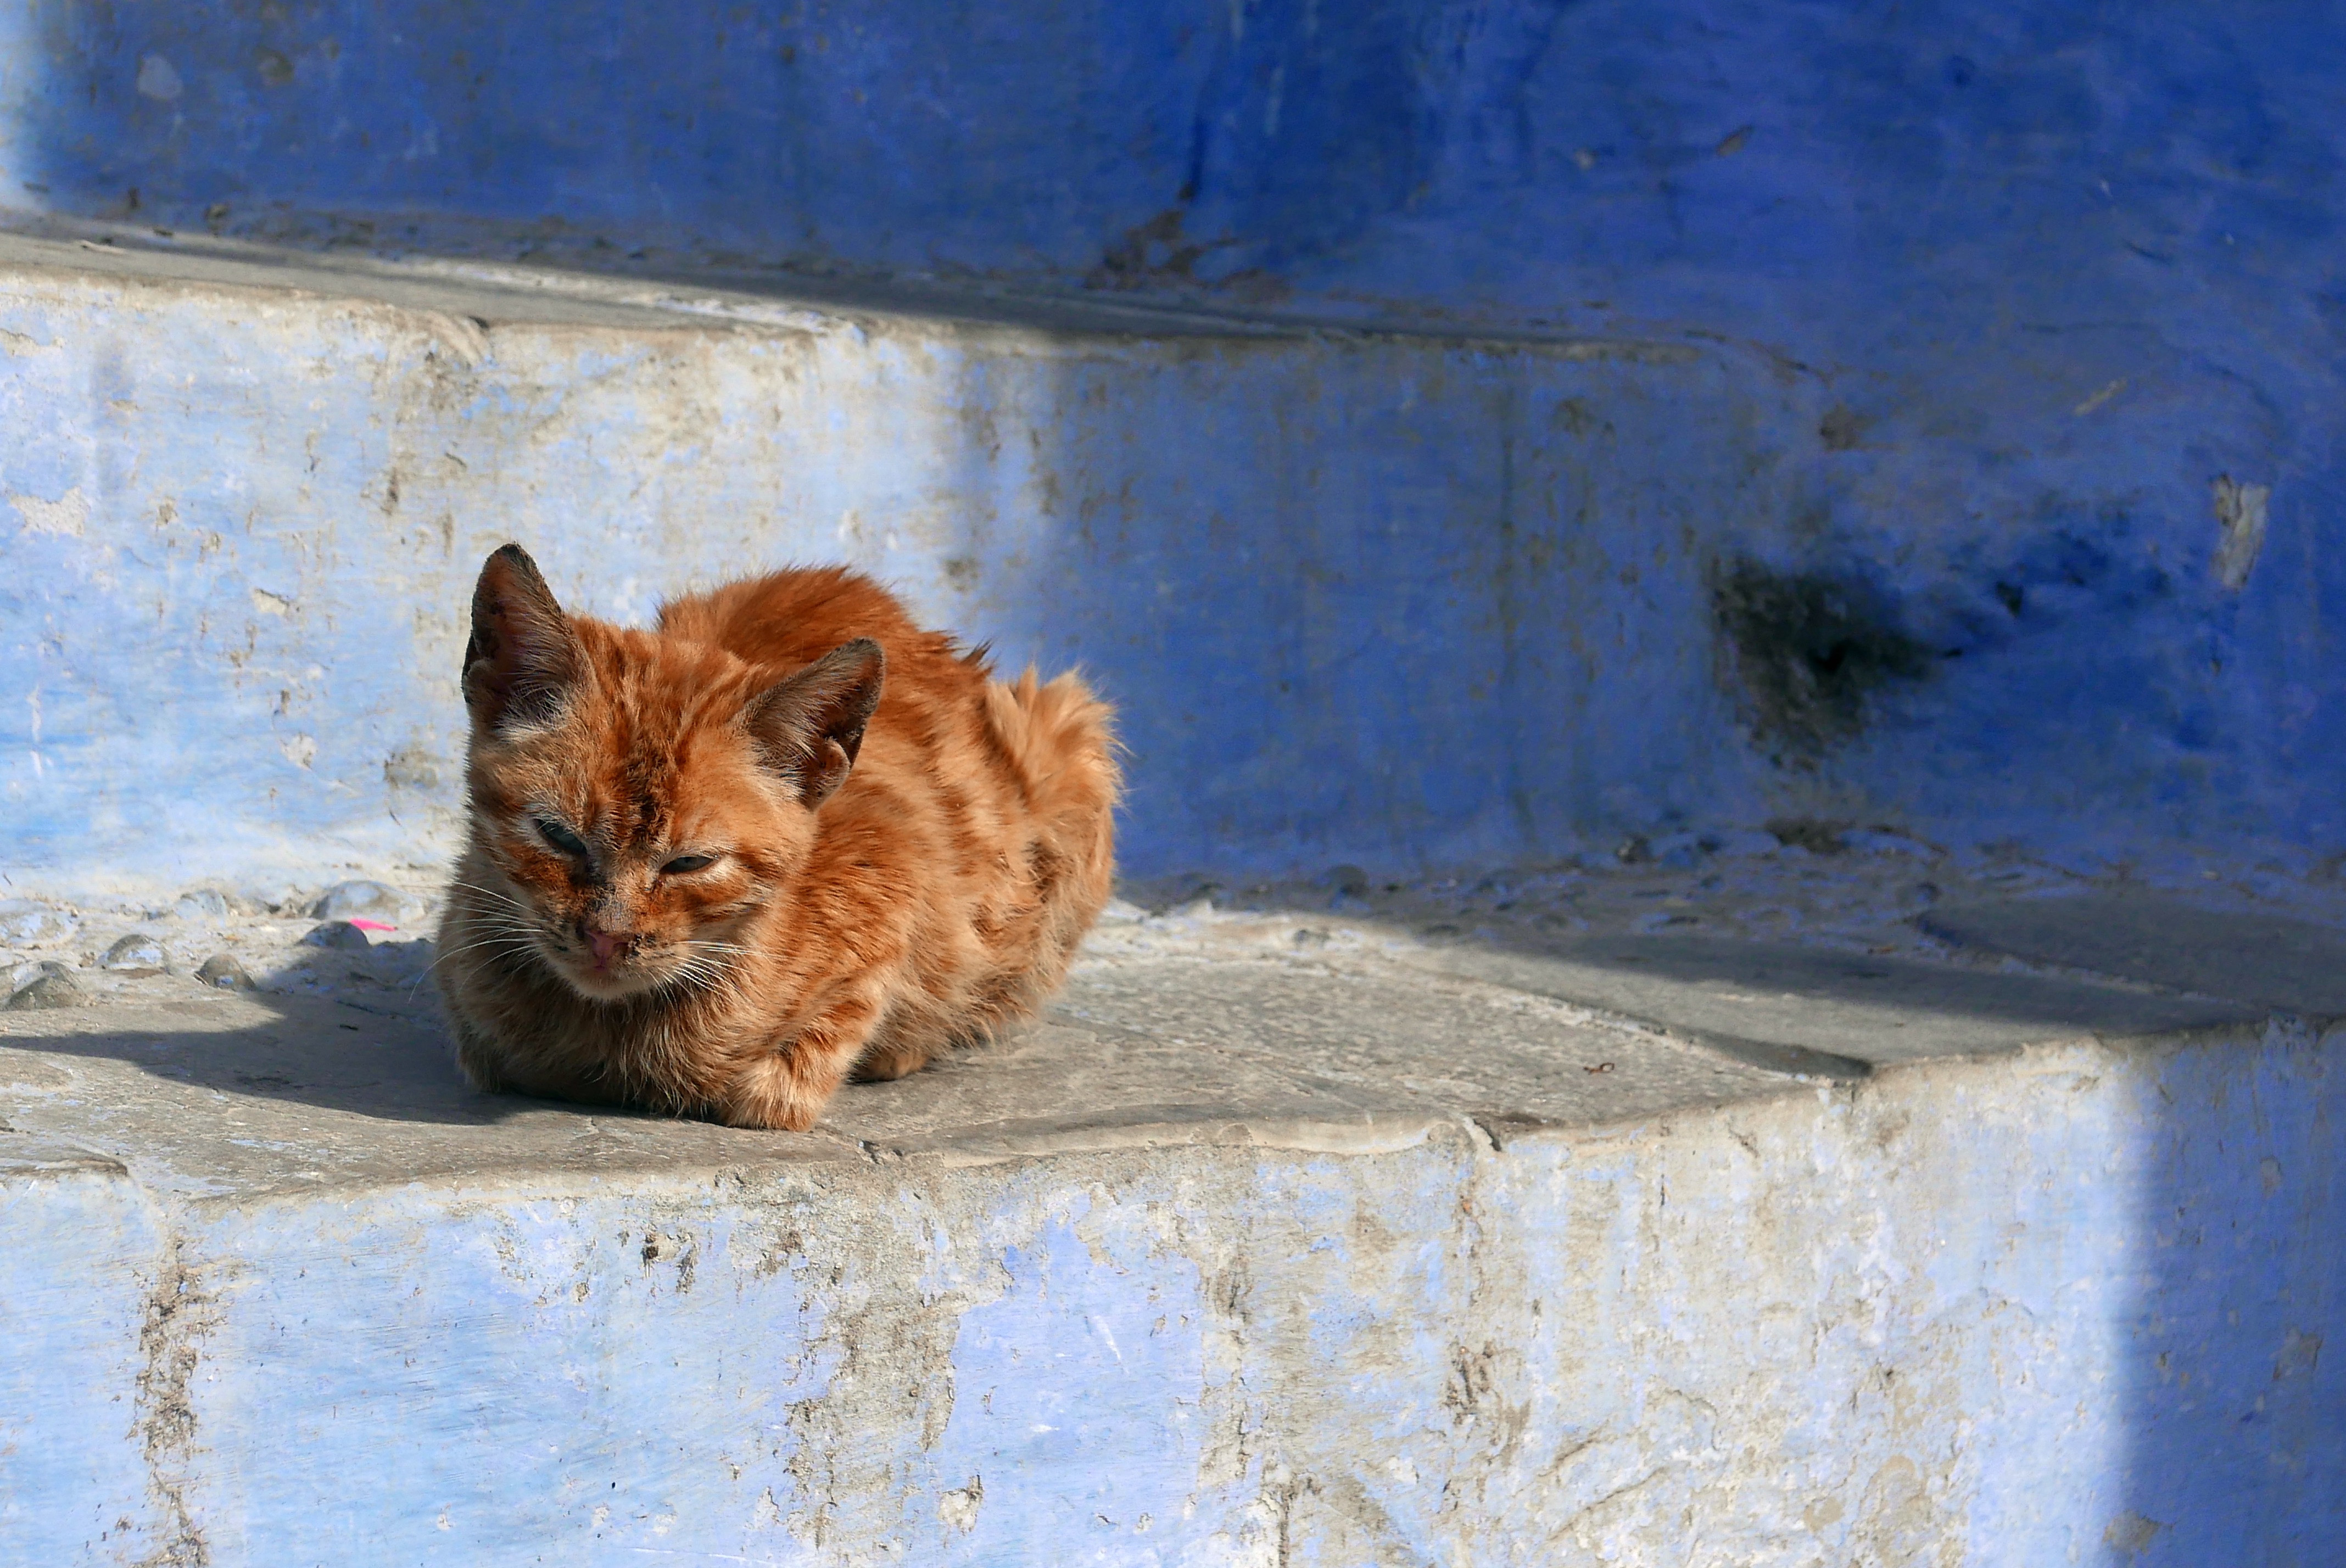
cat, mammal, blue, fauna, vertebrate, small to medium sized cats, cat like mammal